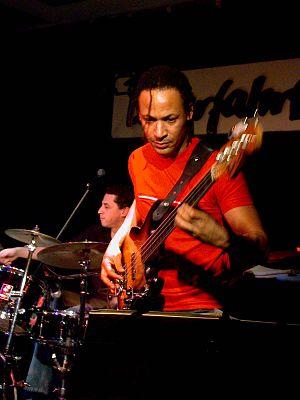
Michel Alibo est un bassiste français né en 1959. Il apprend la basse en autodidacte ainsi qu'avec l'aide de Frank Curier et se trouve très rapidement confronté au métier sous ses aspects les plus divers. Très polyvalent, il jouera aussi bien du funk, du jazz, que de la musique africaine ou antillaise.